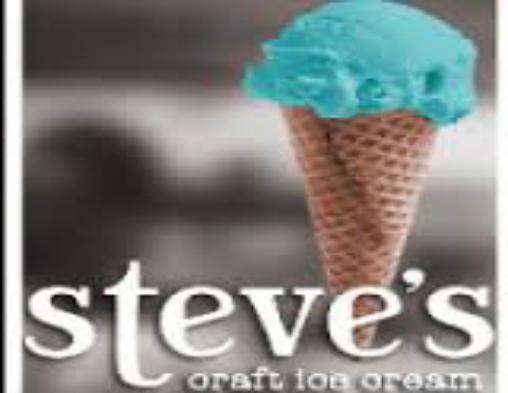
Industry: Food